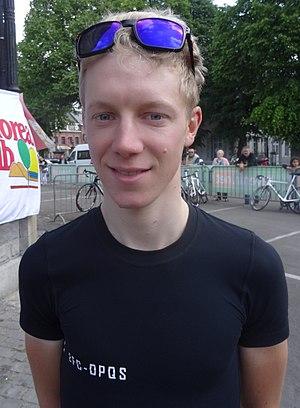
Reportage réalisé le samedi 17 mai à l'occasion du départ du Grand Prix Criquielion 2014 à Boussu, Belgique.
La saison 2014 de l'équipe cycliste EFC-Omega Pharma-Quick Step est la cinquième de cette équipe.
Floris De Tier, né le 20 janvier 1992 à Gavere, est un coureur cycliste belge, membre de l'équipe Alpecin-Fenix.